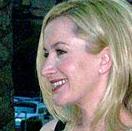
Age: 37